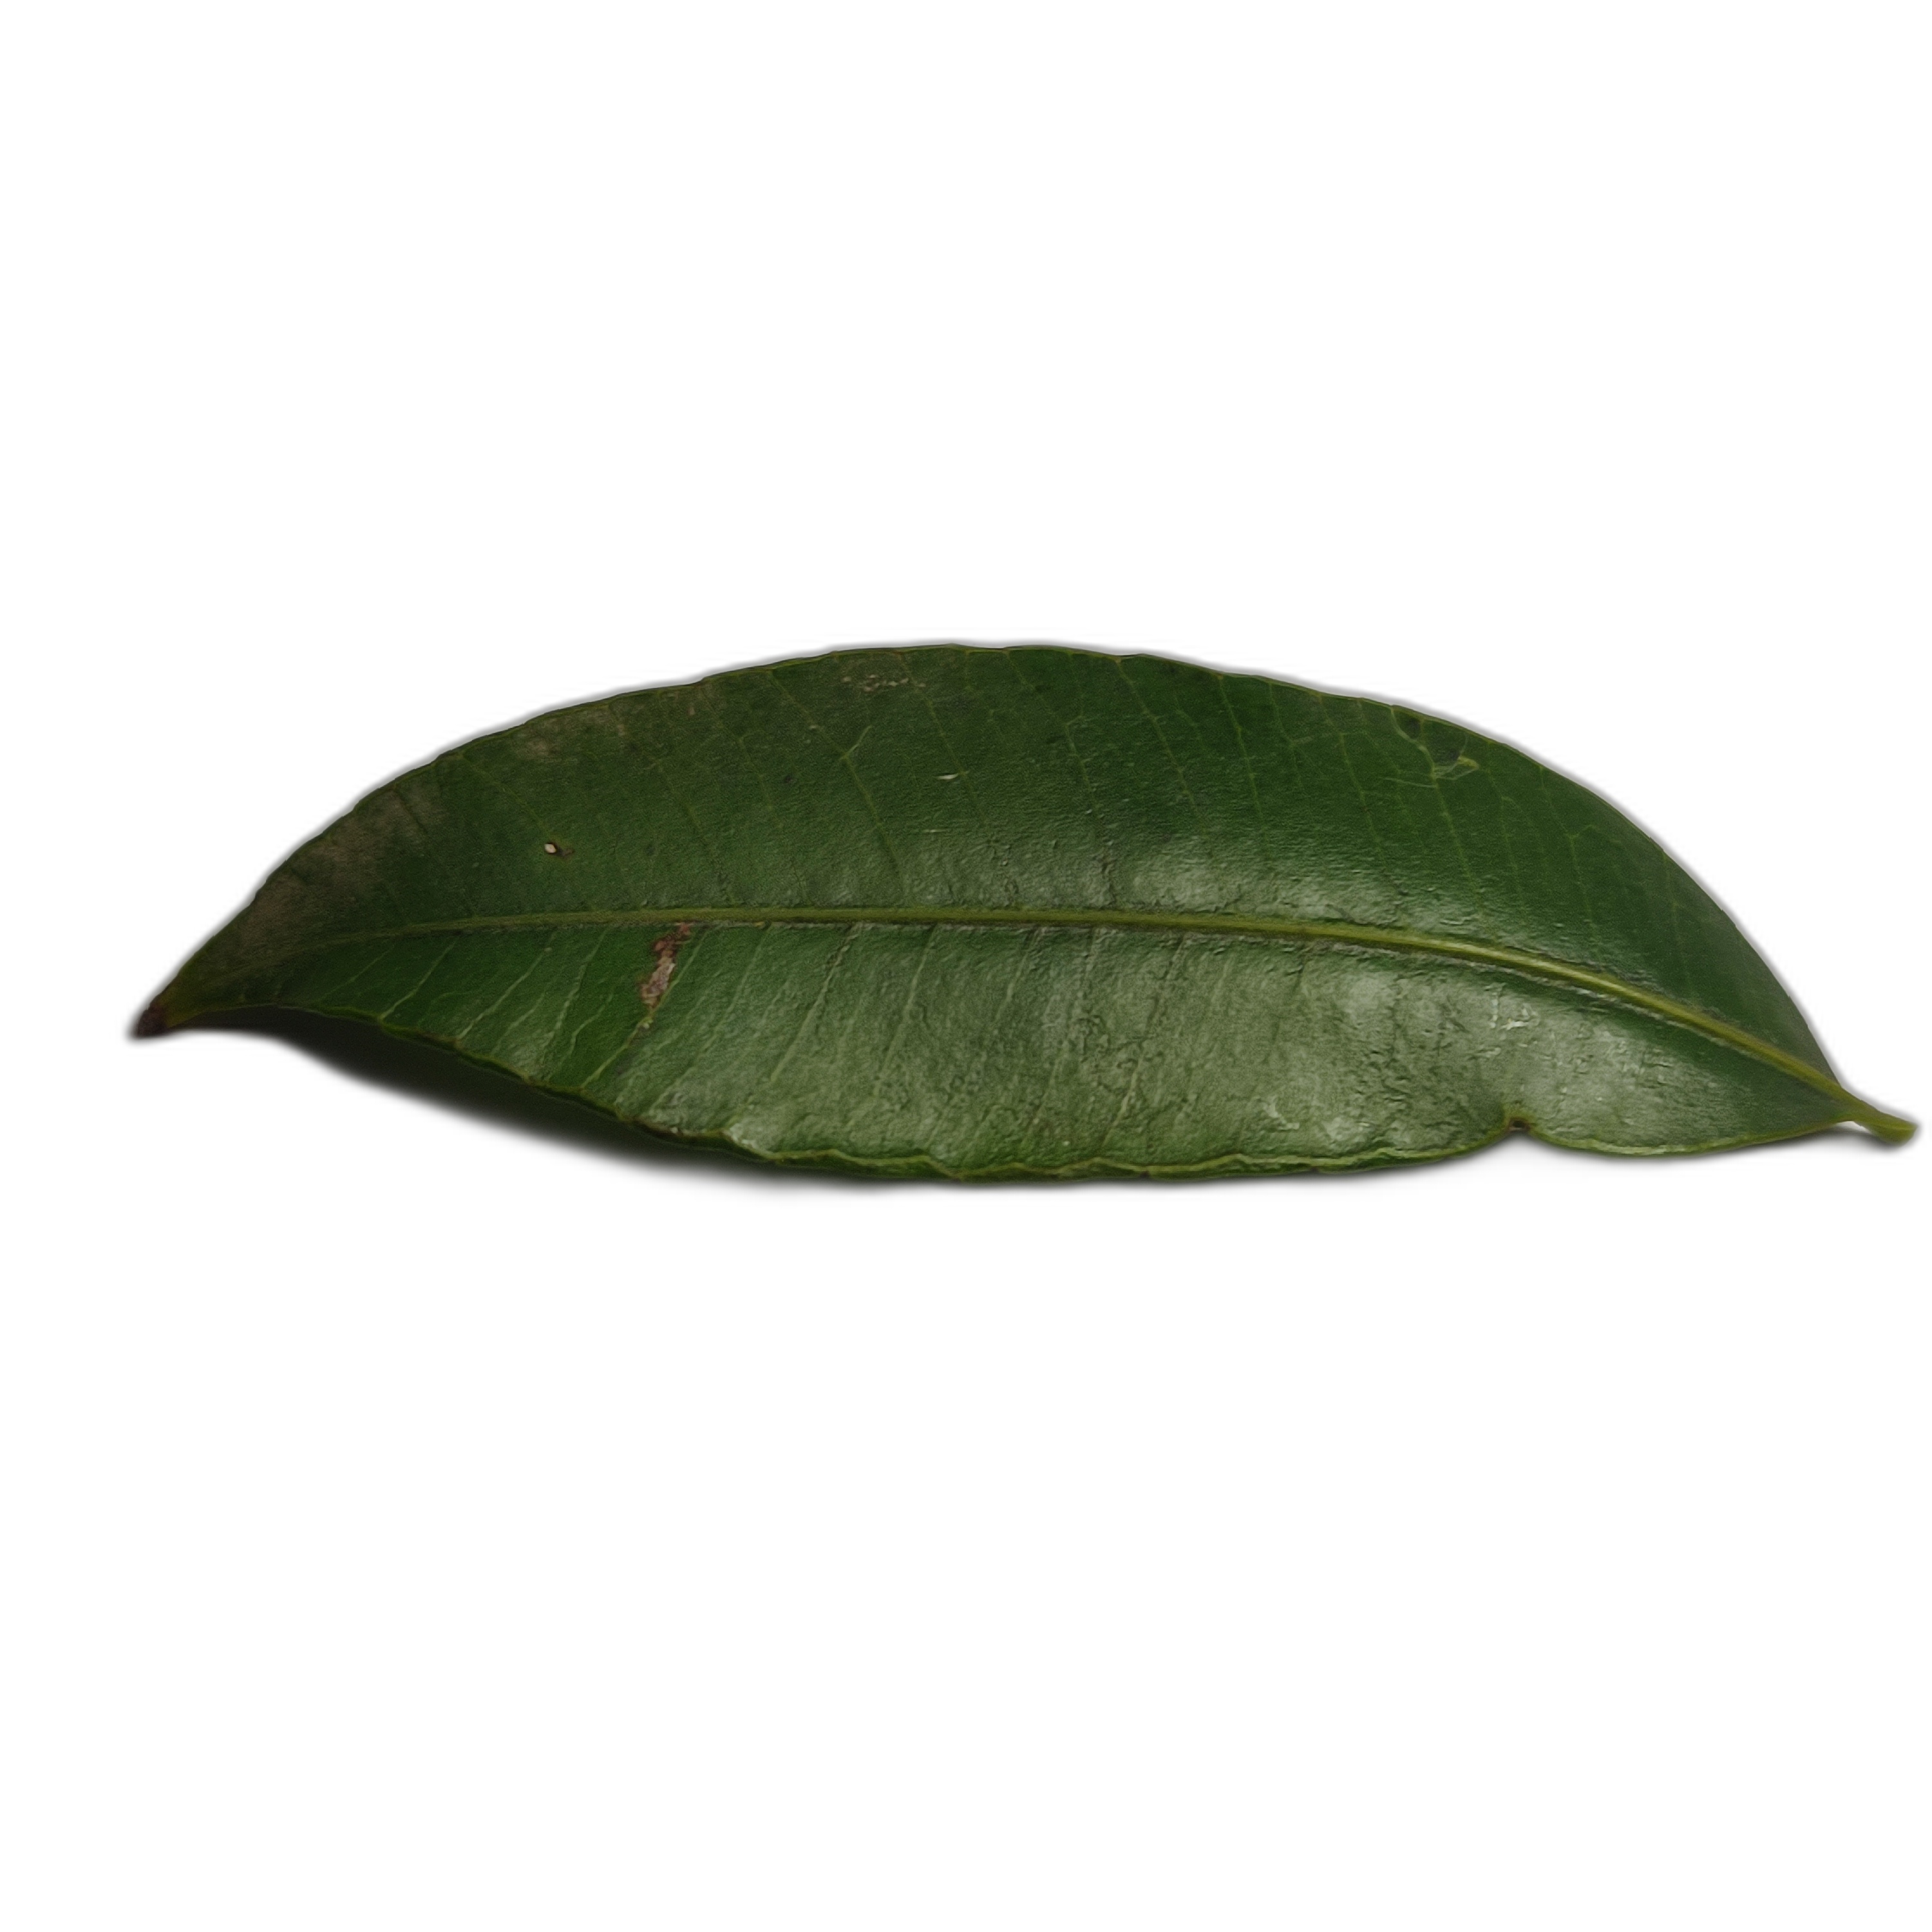
Label: healthy